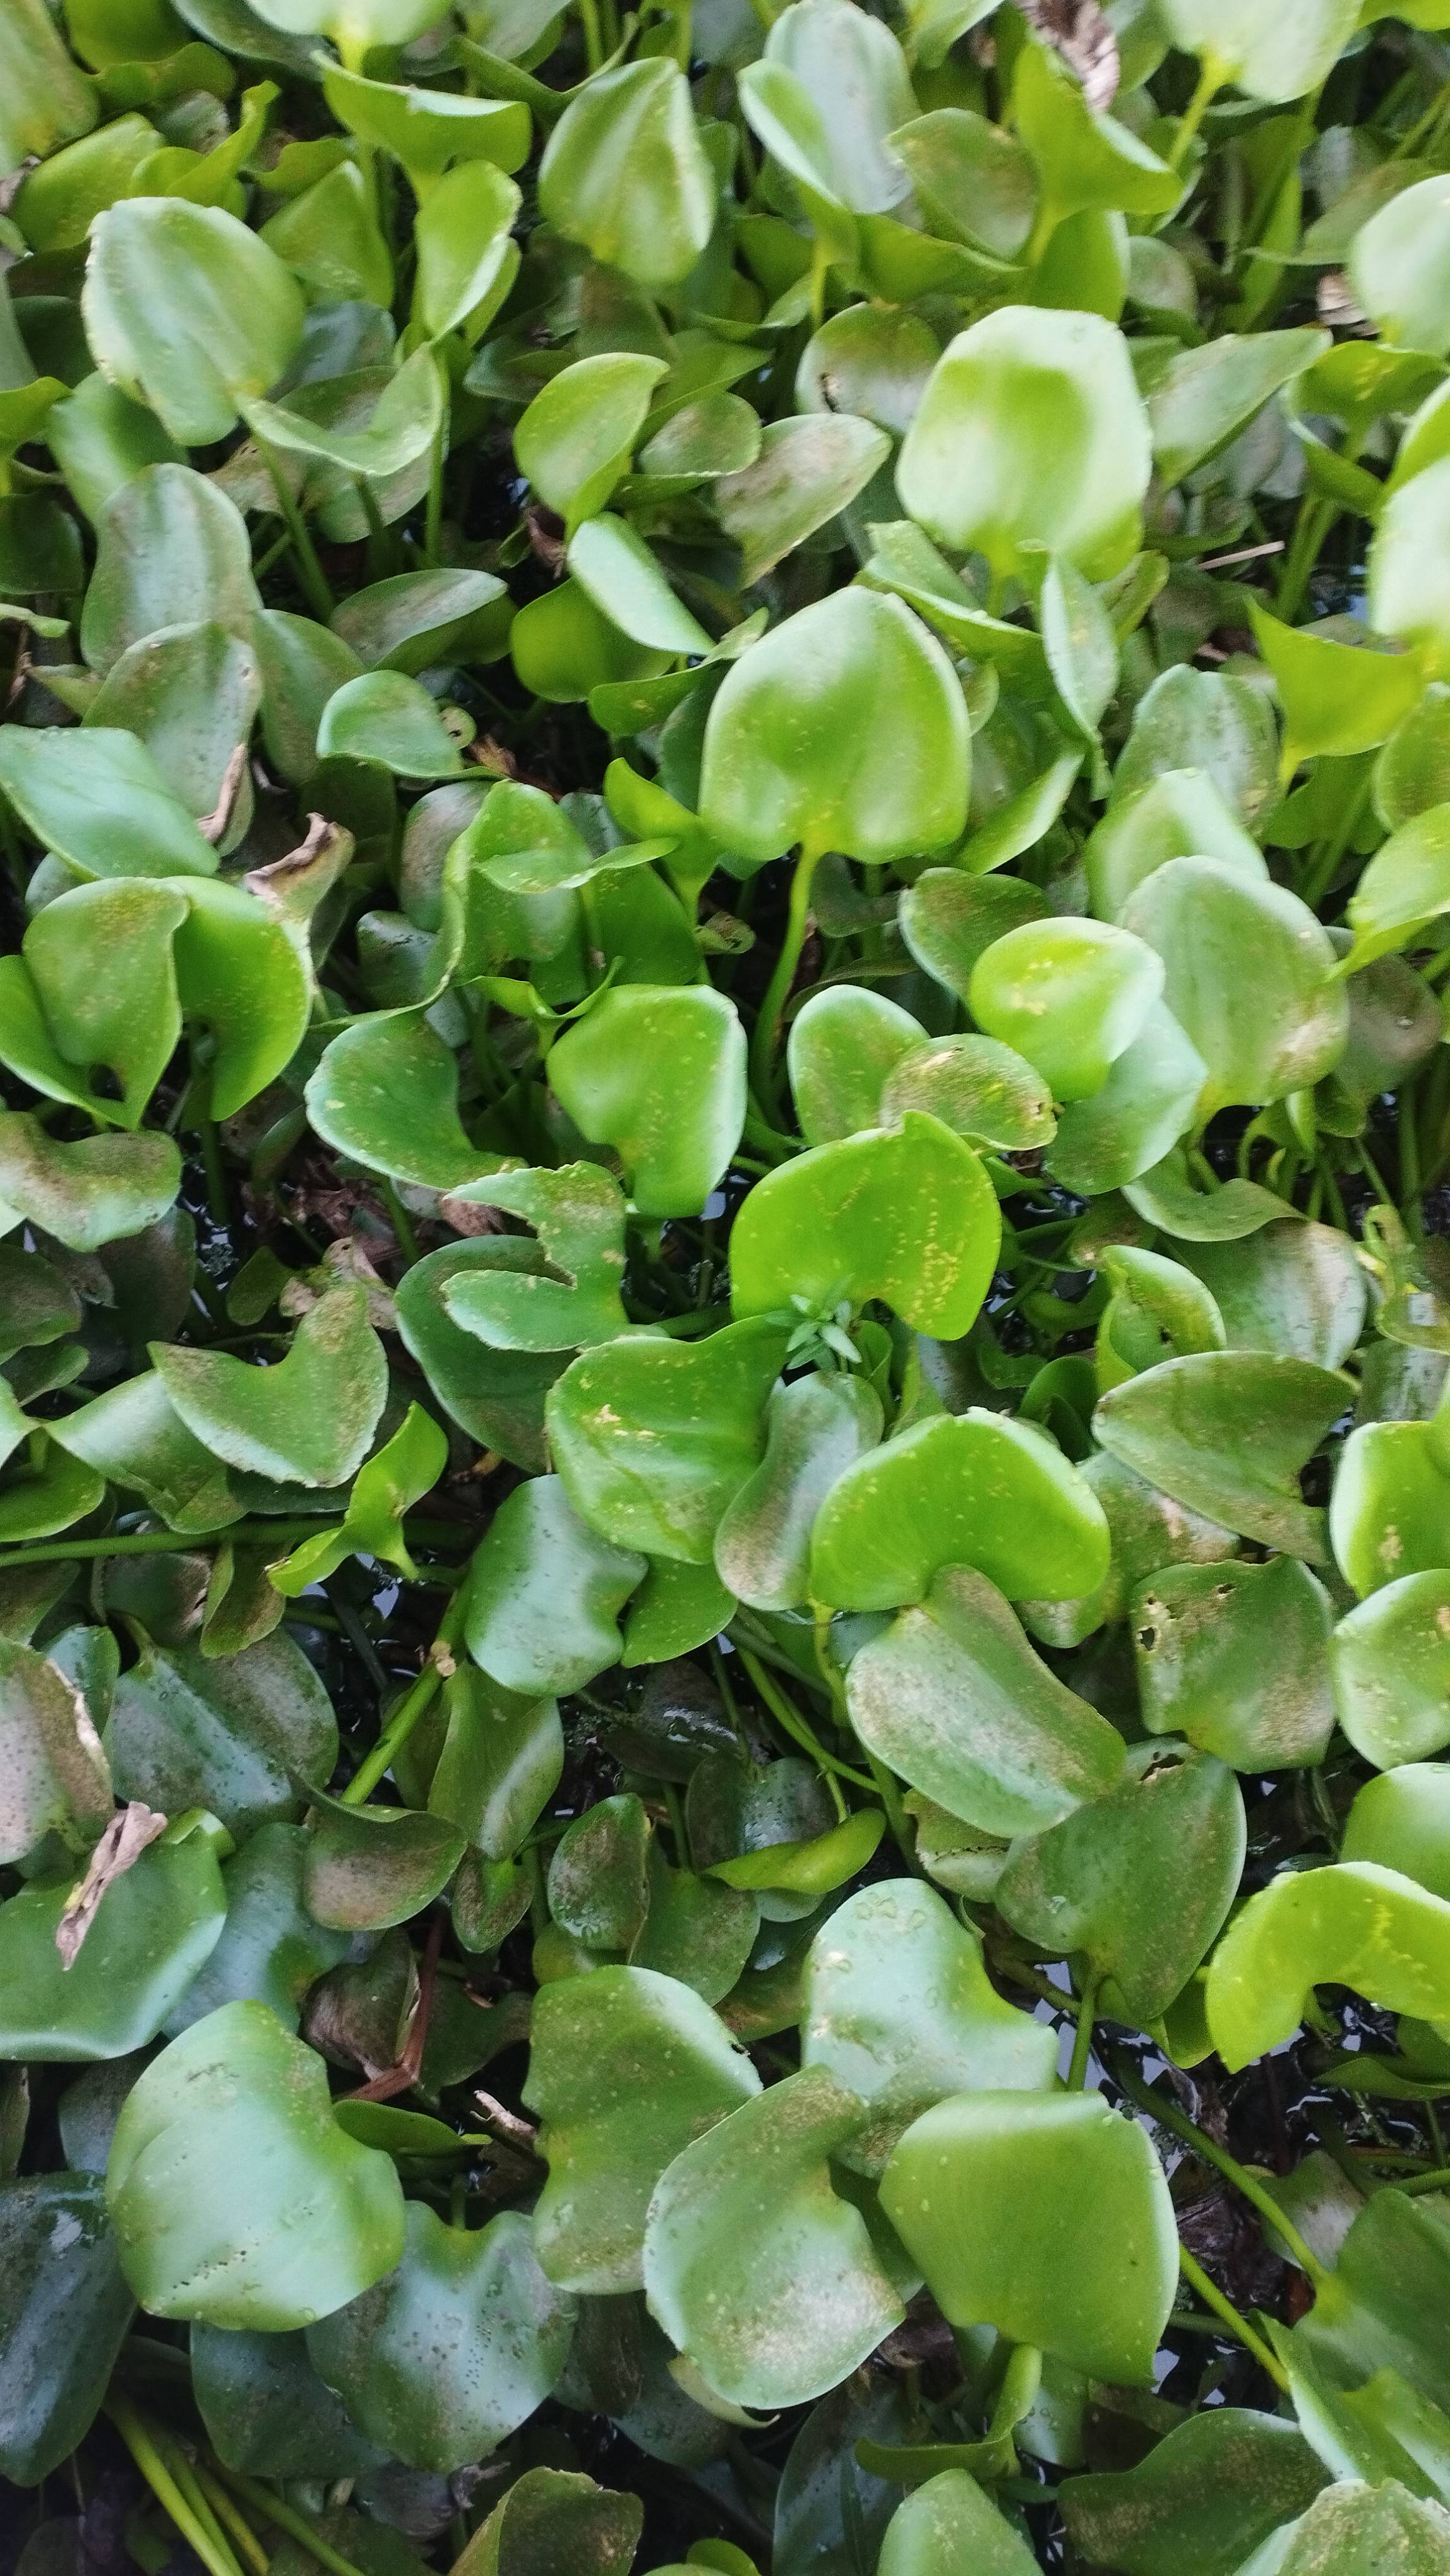
Species: Common Water Hyacinth (Eichornia crassipes)